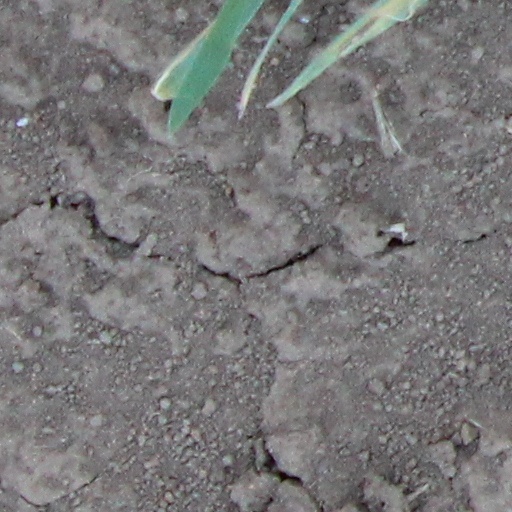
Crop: wheat